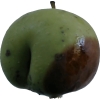
Label: Apple 12